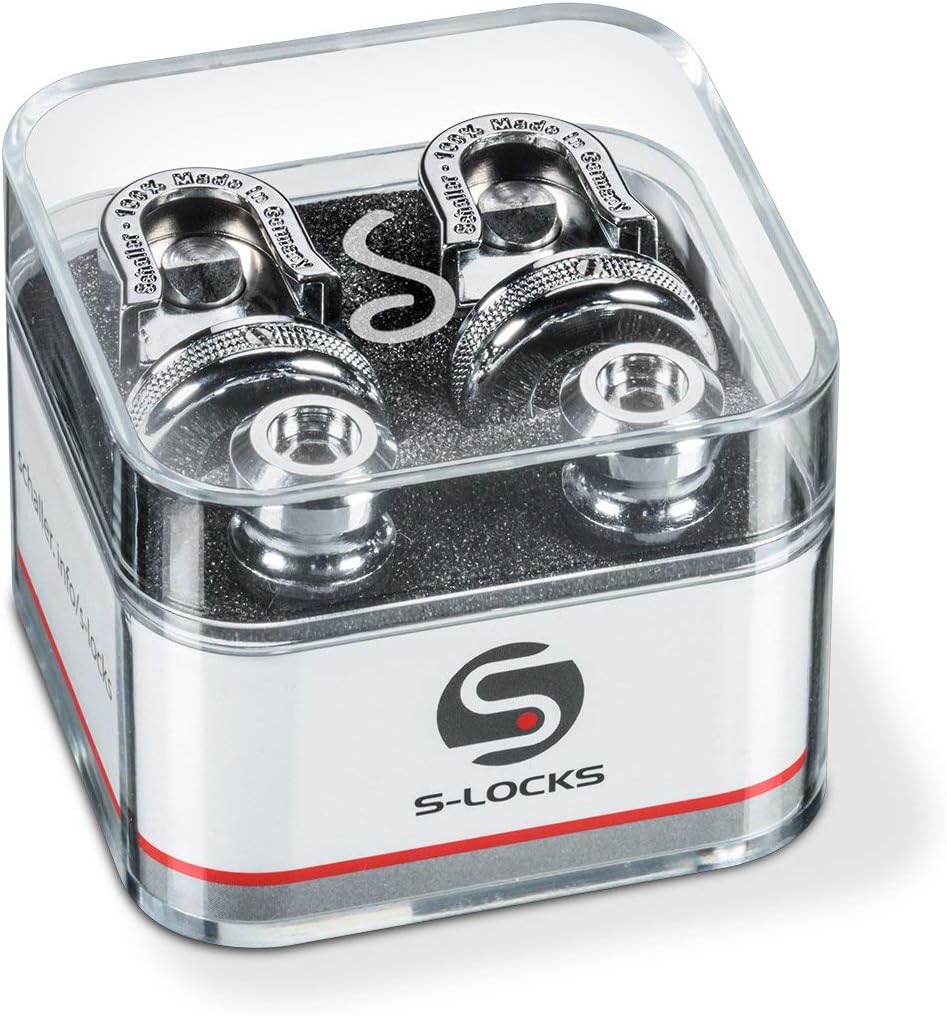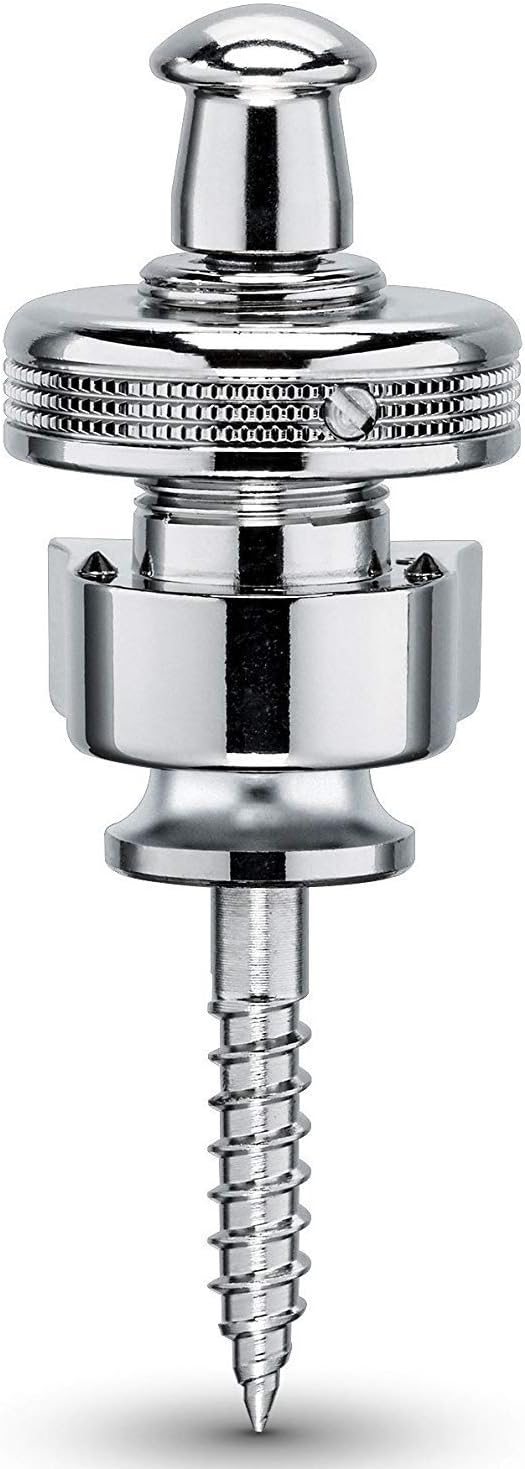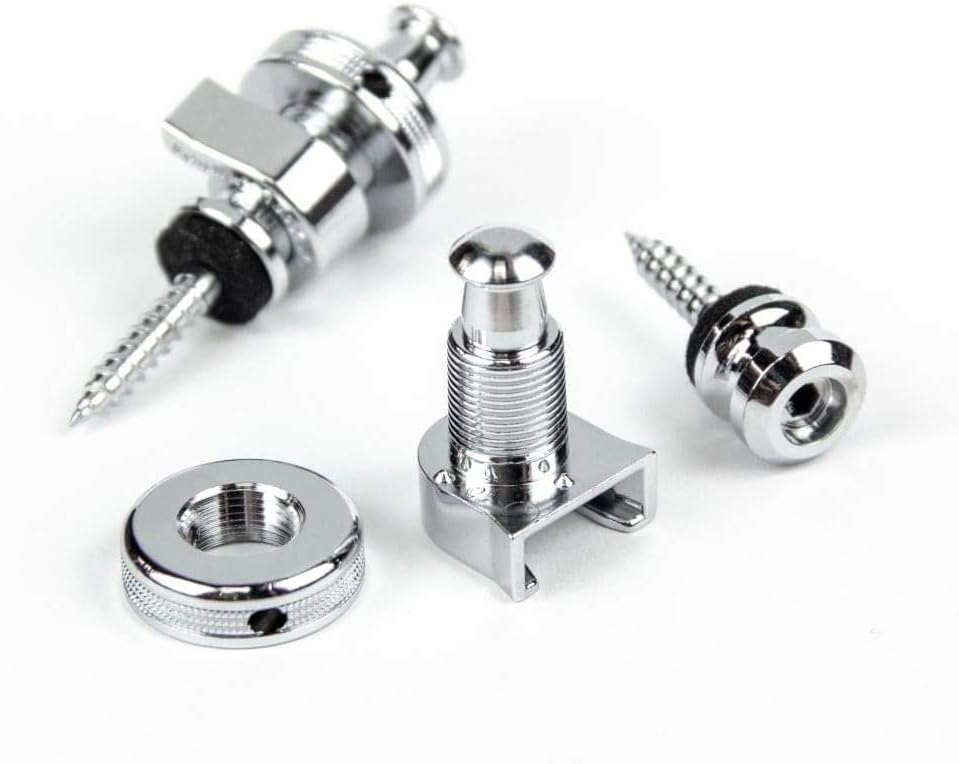
Schaller Security Locks Guitar Strap Locks - Chrome
Category: Musical Instruments
Great looking, professional strap locks by Schaller!These security locks are durable enough for all your gigs and are compatible with modern Mighty Mite and Grover strap lock systems.FeaturesColor: Chrome Qty: 2 Includes extra long screws
Features: Color: Chrome | Qty: 2